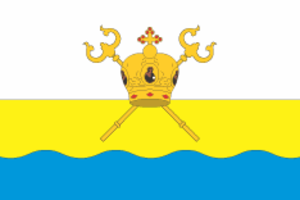
Russisk (sprog)
Russisk er et slavisk sprog, der primært tales i Rusland, Hviderusland, Ukraine, Kasakhstan og Kirgisistan. Det er et uofficielt, men udbredt sprog i Moldova, Letland, Estland og i mindre grad i de øvrige lande, der engang var republikker i Sovjetunionen. Russisk hører til den indoeuropæiske sprogfamilie og er et af tre levende Østslaviske sprog. Skriftlige eksempler på Gammel østslavisk sprog er dokumenteret fra 900-tallet og frem.